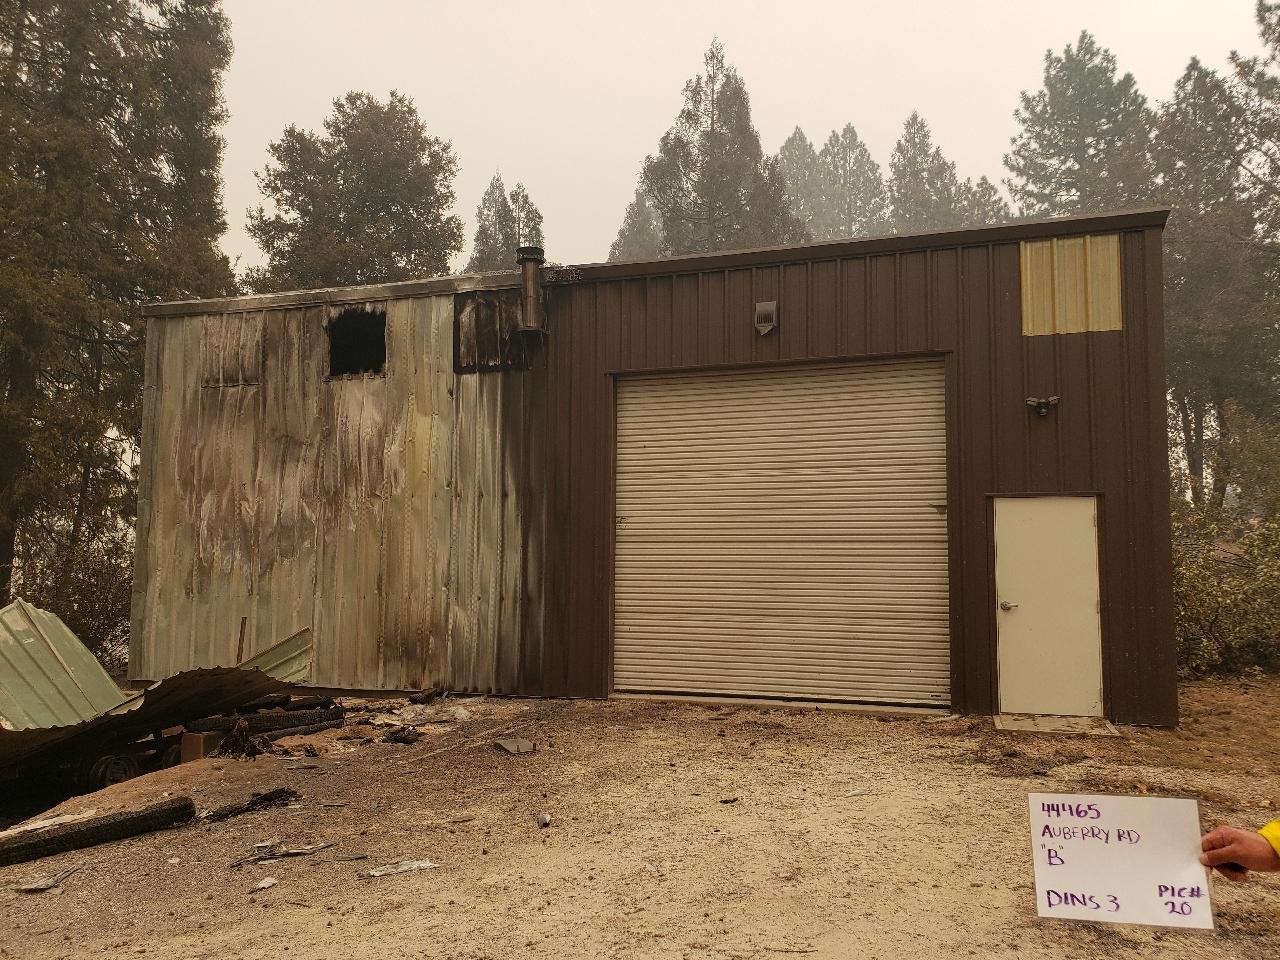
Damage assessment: major